Phraya Sisunthonwohan

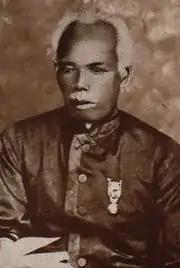
Phraya Sisunthonwohan

Noi Acharayangkun (5 July 1822 – 16 October 1891), known by the noble title Phraya Sisunthonwohan, was a Thai writer and scholar. He is best known for writing the first modern textbooks on the Thai language, the series.